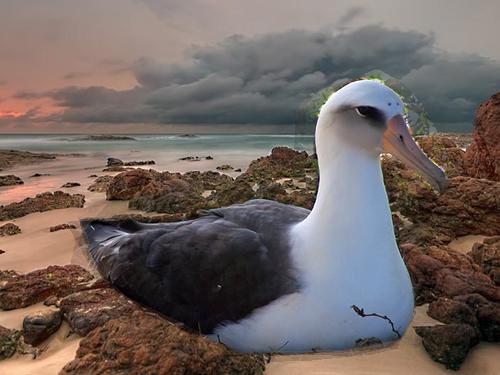
Bird species: Laysan_Albatross
Bird type: waterbird
Background: water